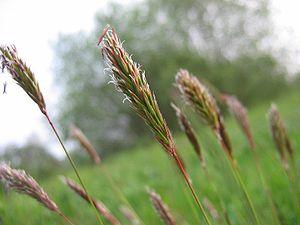
Anthoxanthum odoratum, la flouve odorante, est une espèce de plantes monocotylédones de la famille des Poaceae, sous-famille des Pooideae, originaire des régions tempérées de l'Ancien Monde.